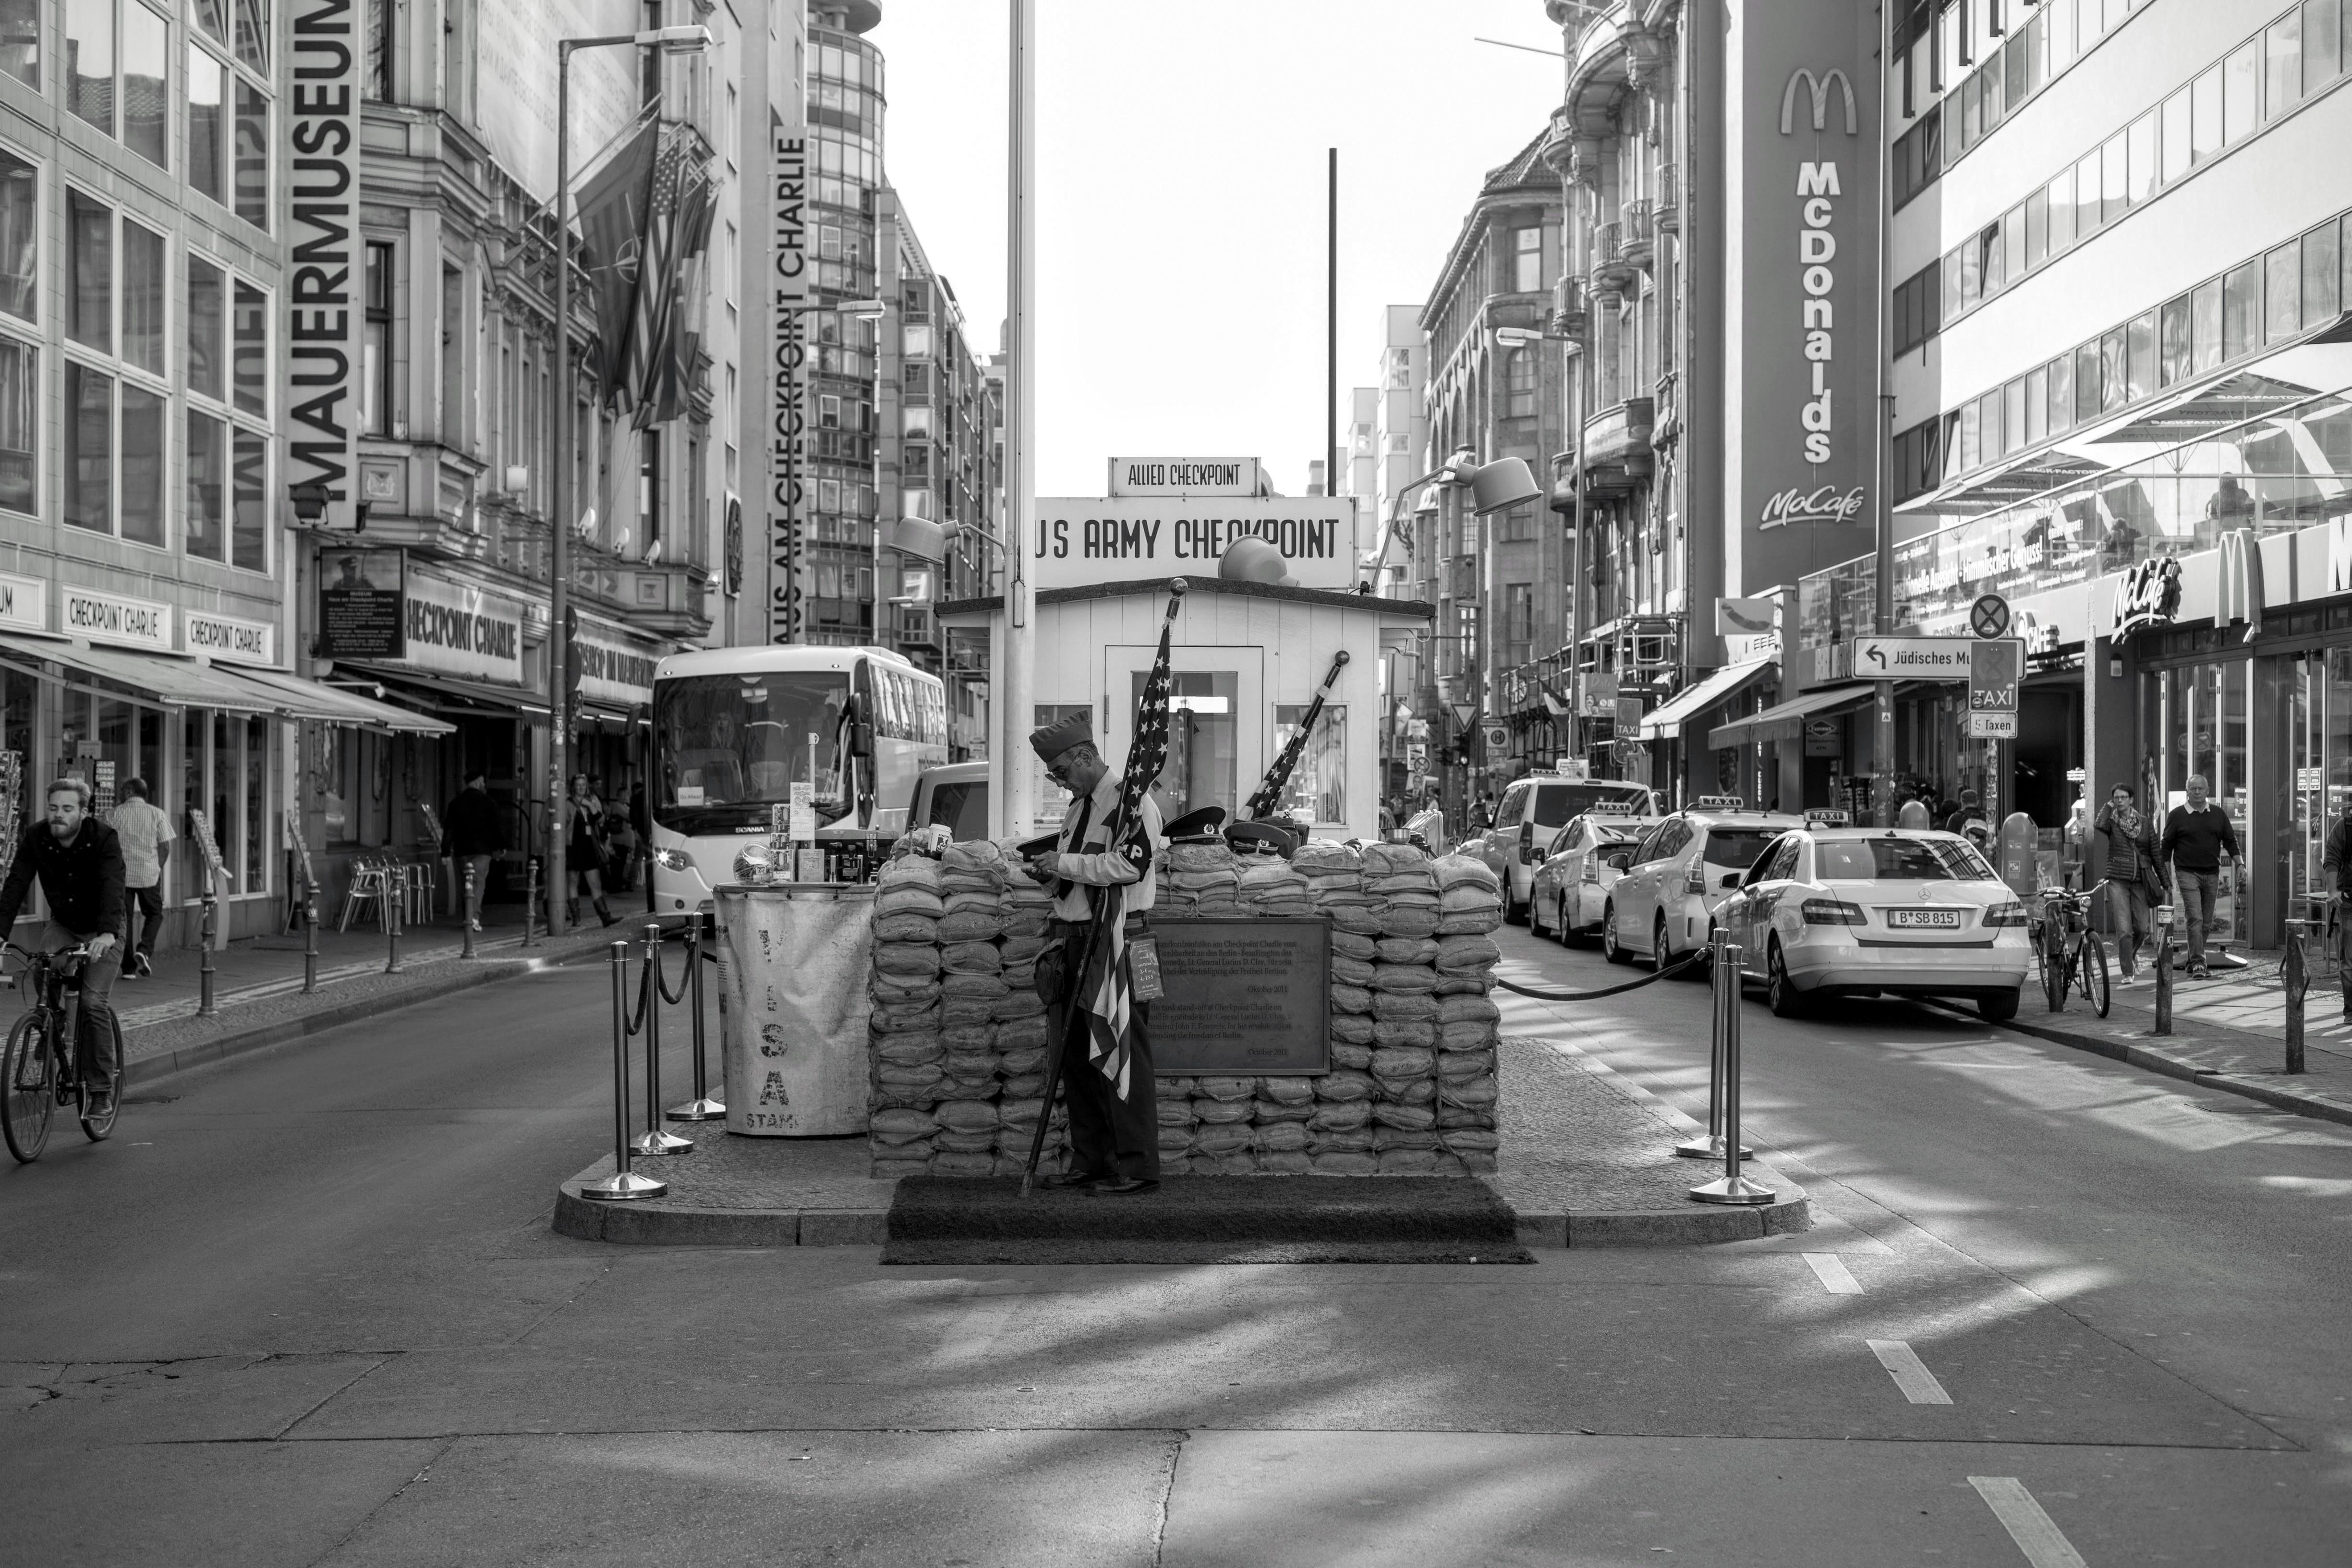
pedestrian, black and white, road, street, city, cityscape, downtown, monochrome, lane, infrastructure, snapshot, metropolis, neighbourhood, urban area, monochrome photography, residential area, human settlement, nonbuilding structure